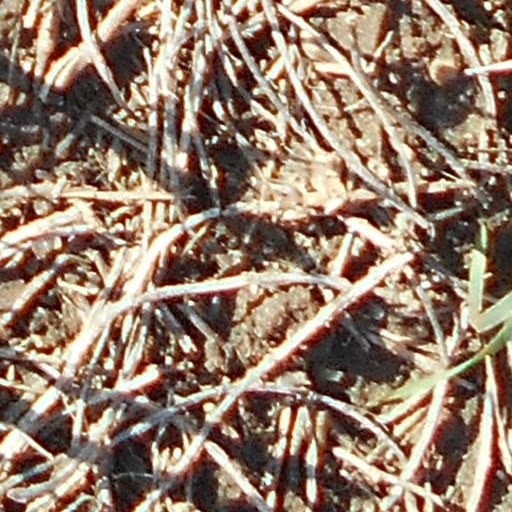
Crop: wheat